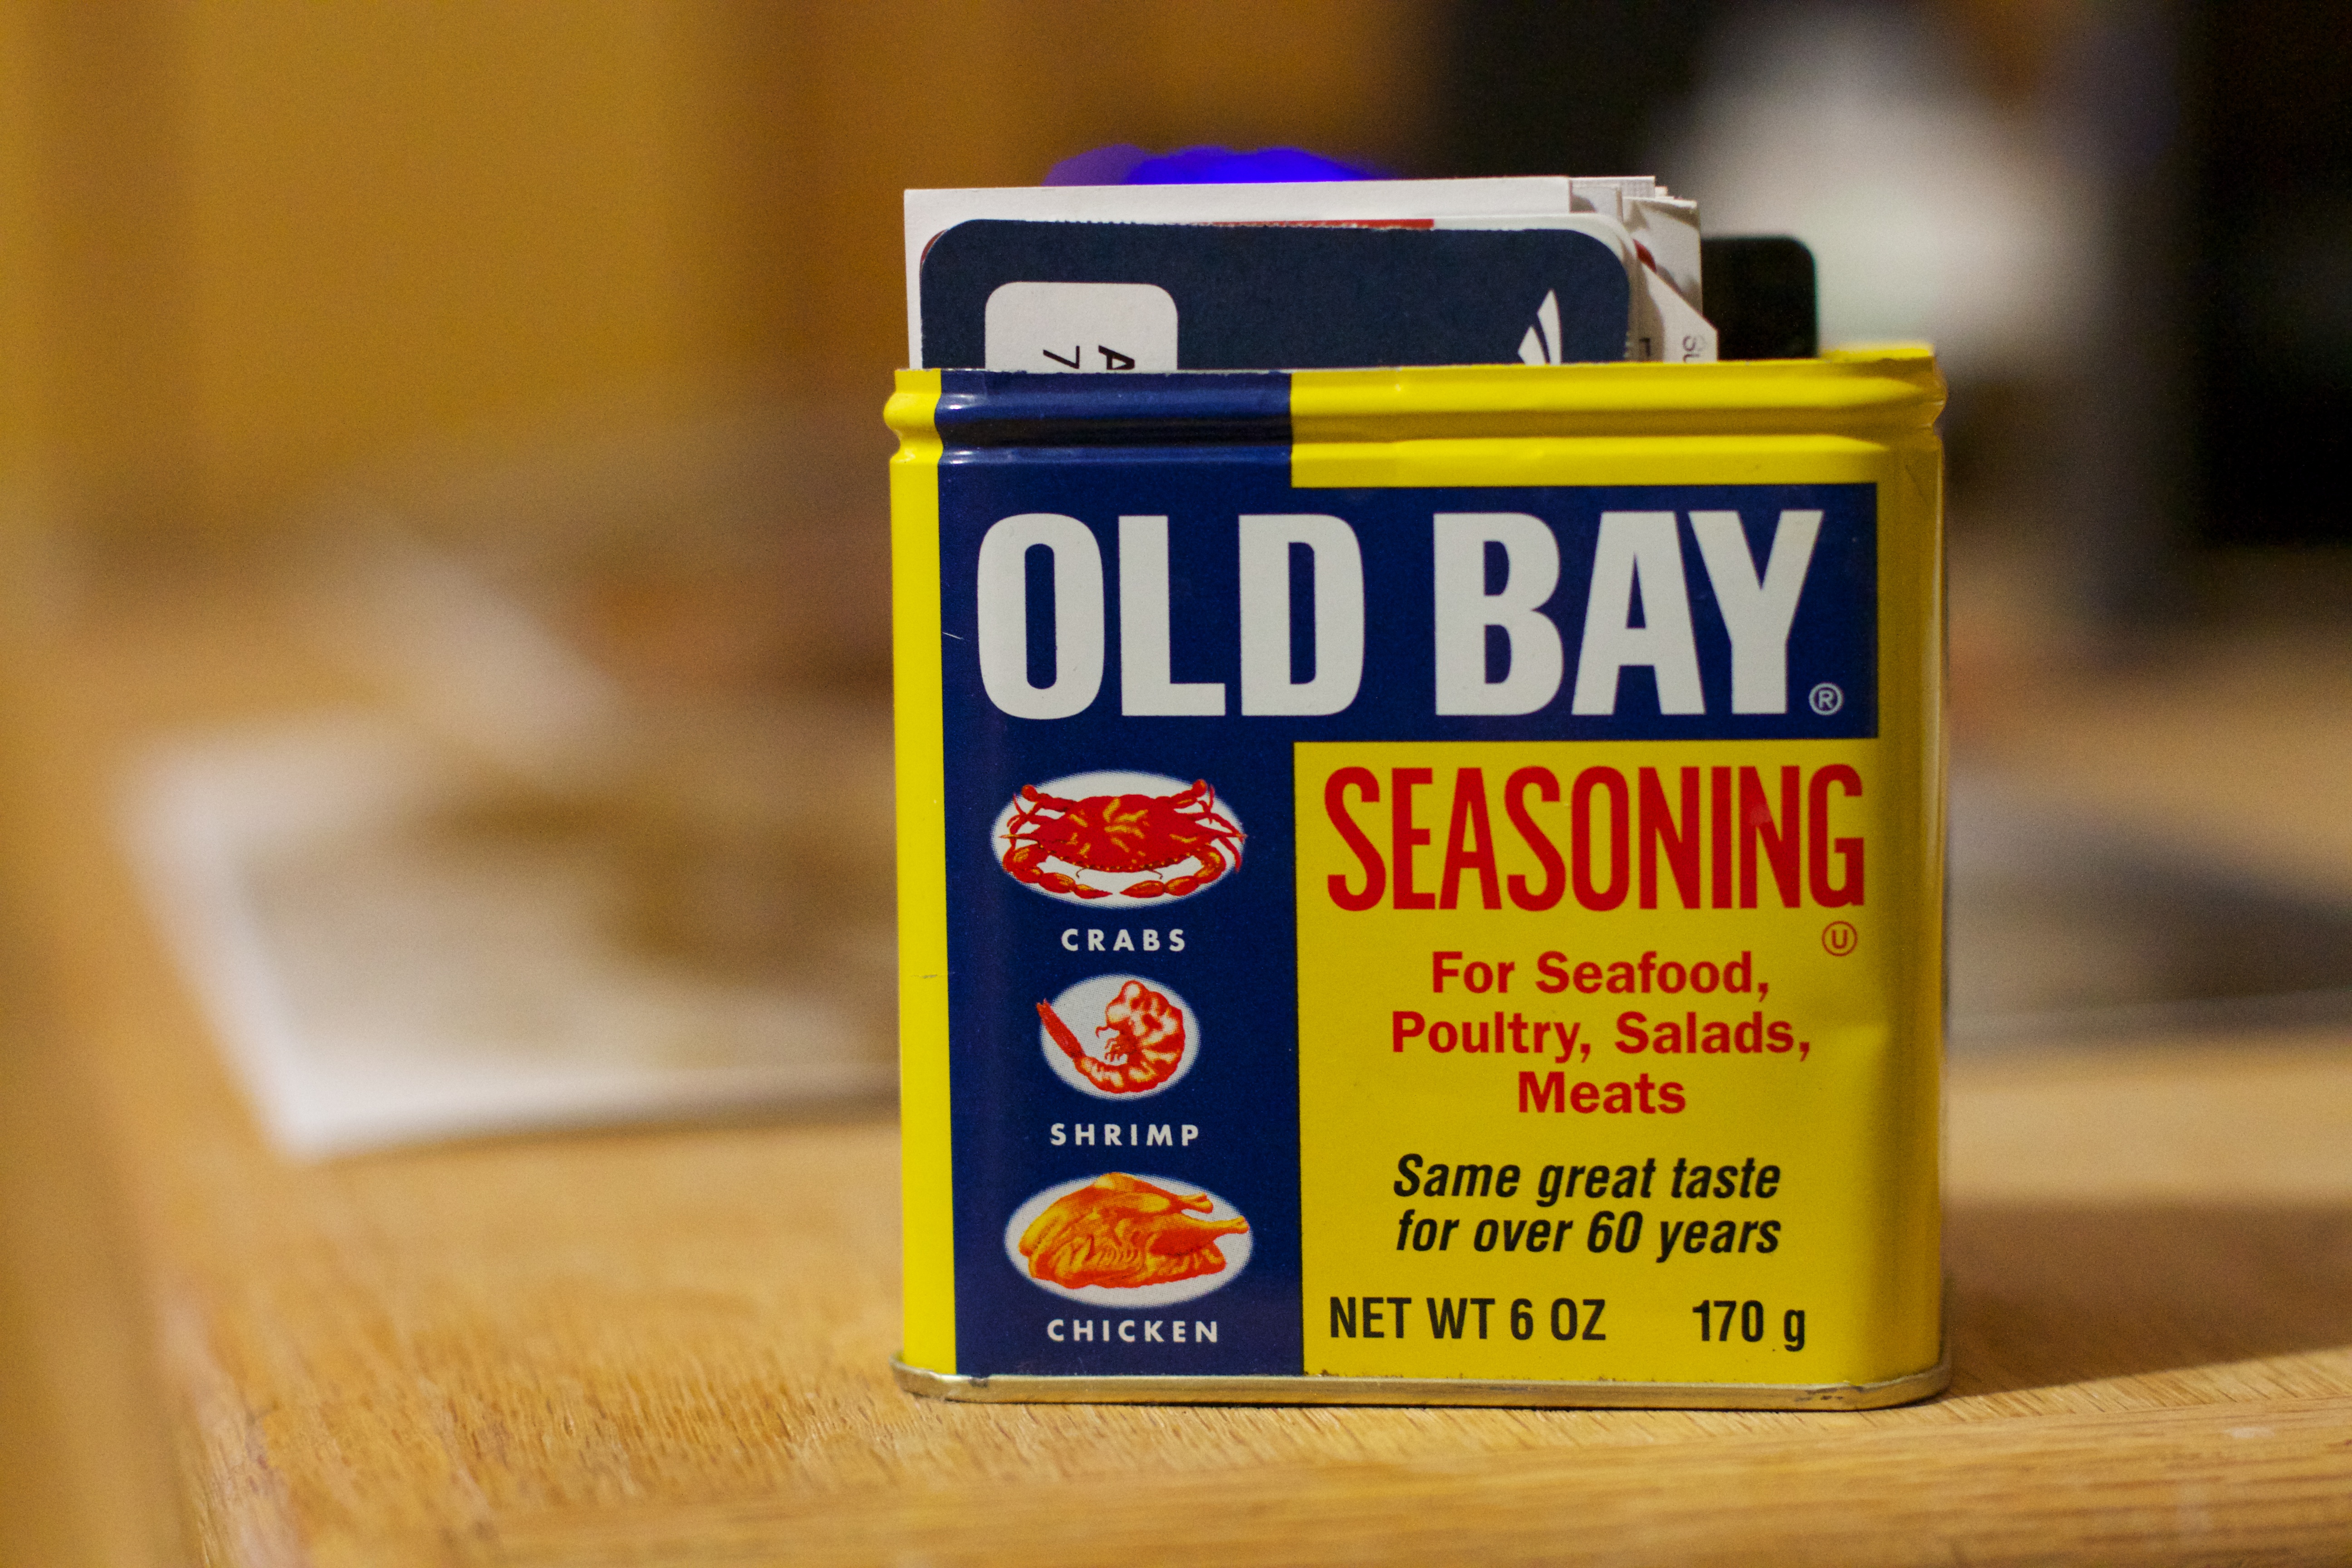
food, yellow, 2014365